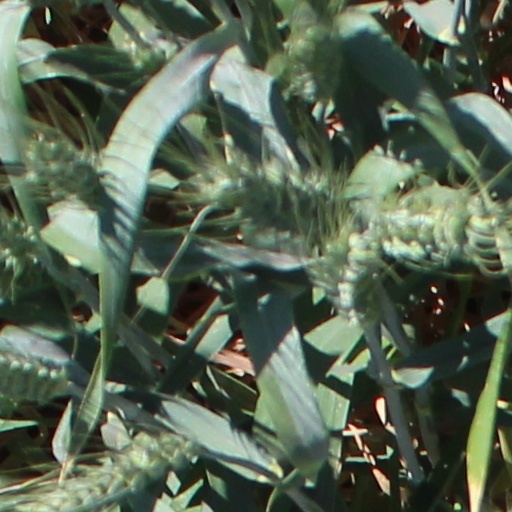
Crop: wheat